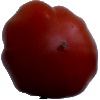
Label: Tomato Heart 1